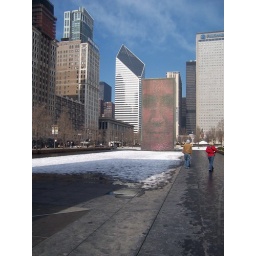
Millennium Park, Chicago. The faces on these walls spit water in the summer.